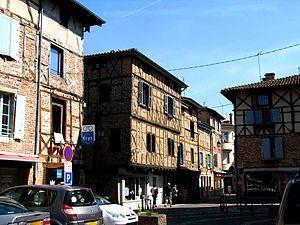
Châtillon-sur-Chalaronne, maisons à colombage et en briques
Le tourisme dans l'Ain permet de découvrir des vestiges anciens, des musées, des monuments historiques et des spécialités culinaires, ainsi que de vastes parcs naturels dont le Parc des oiseaux, au cœur de la Dombes, site le plus visité du département en 2009.